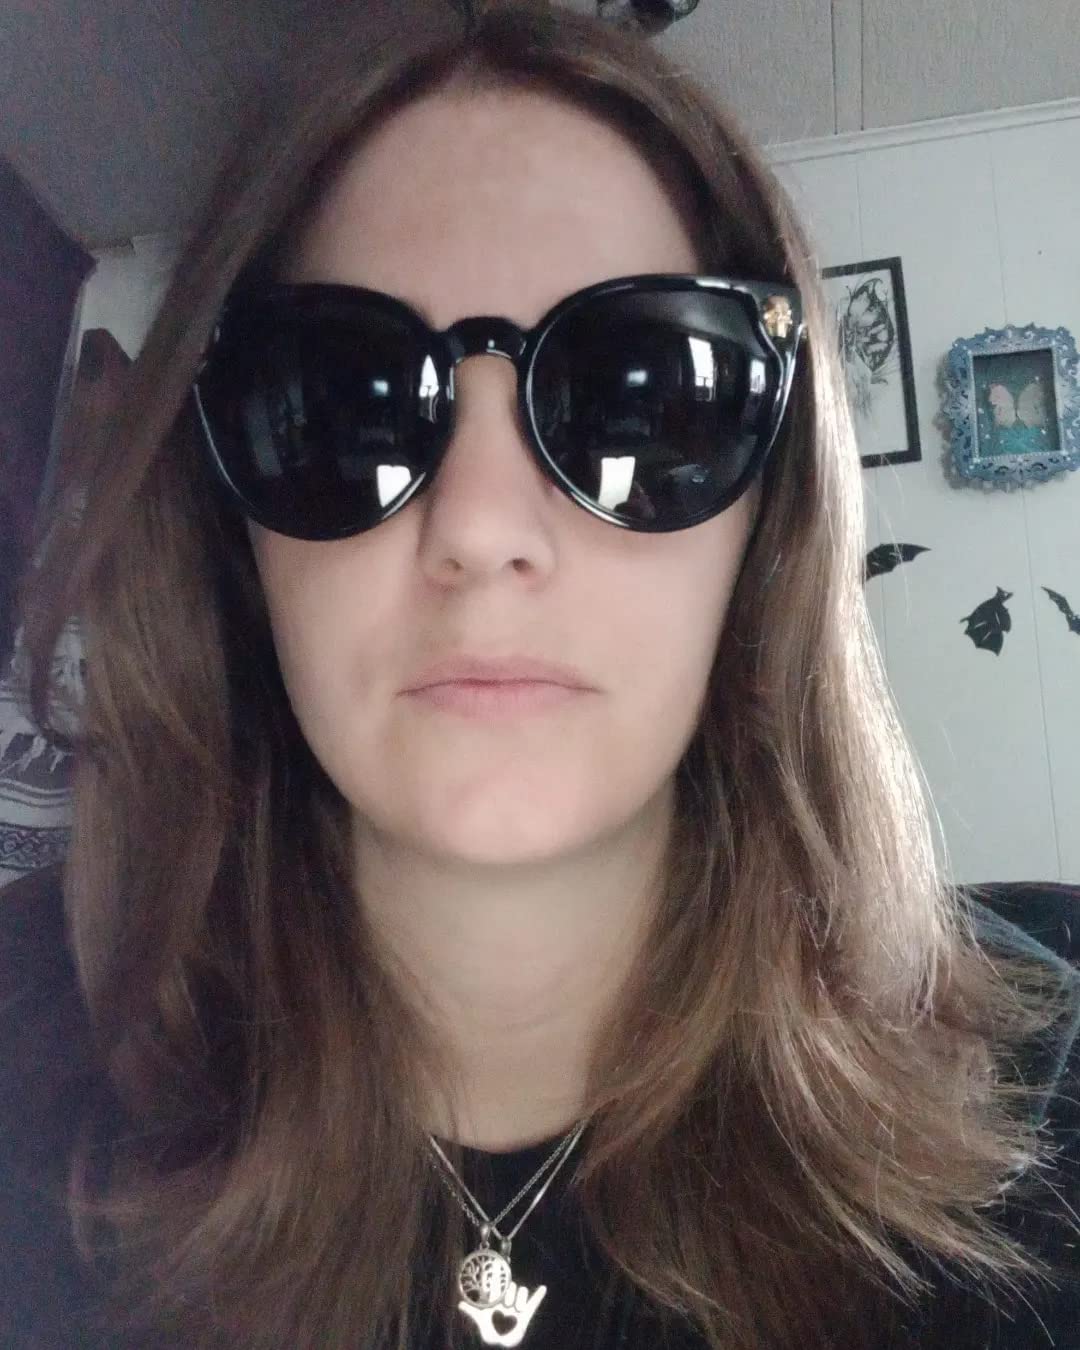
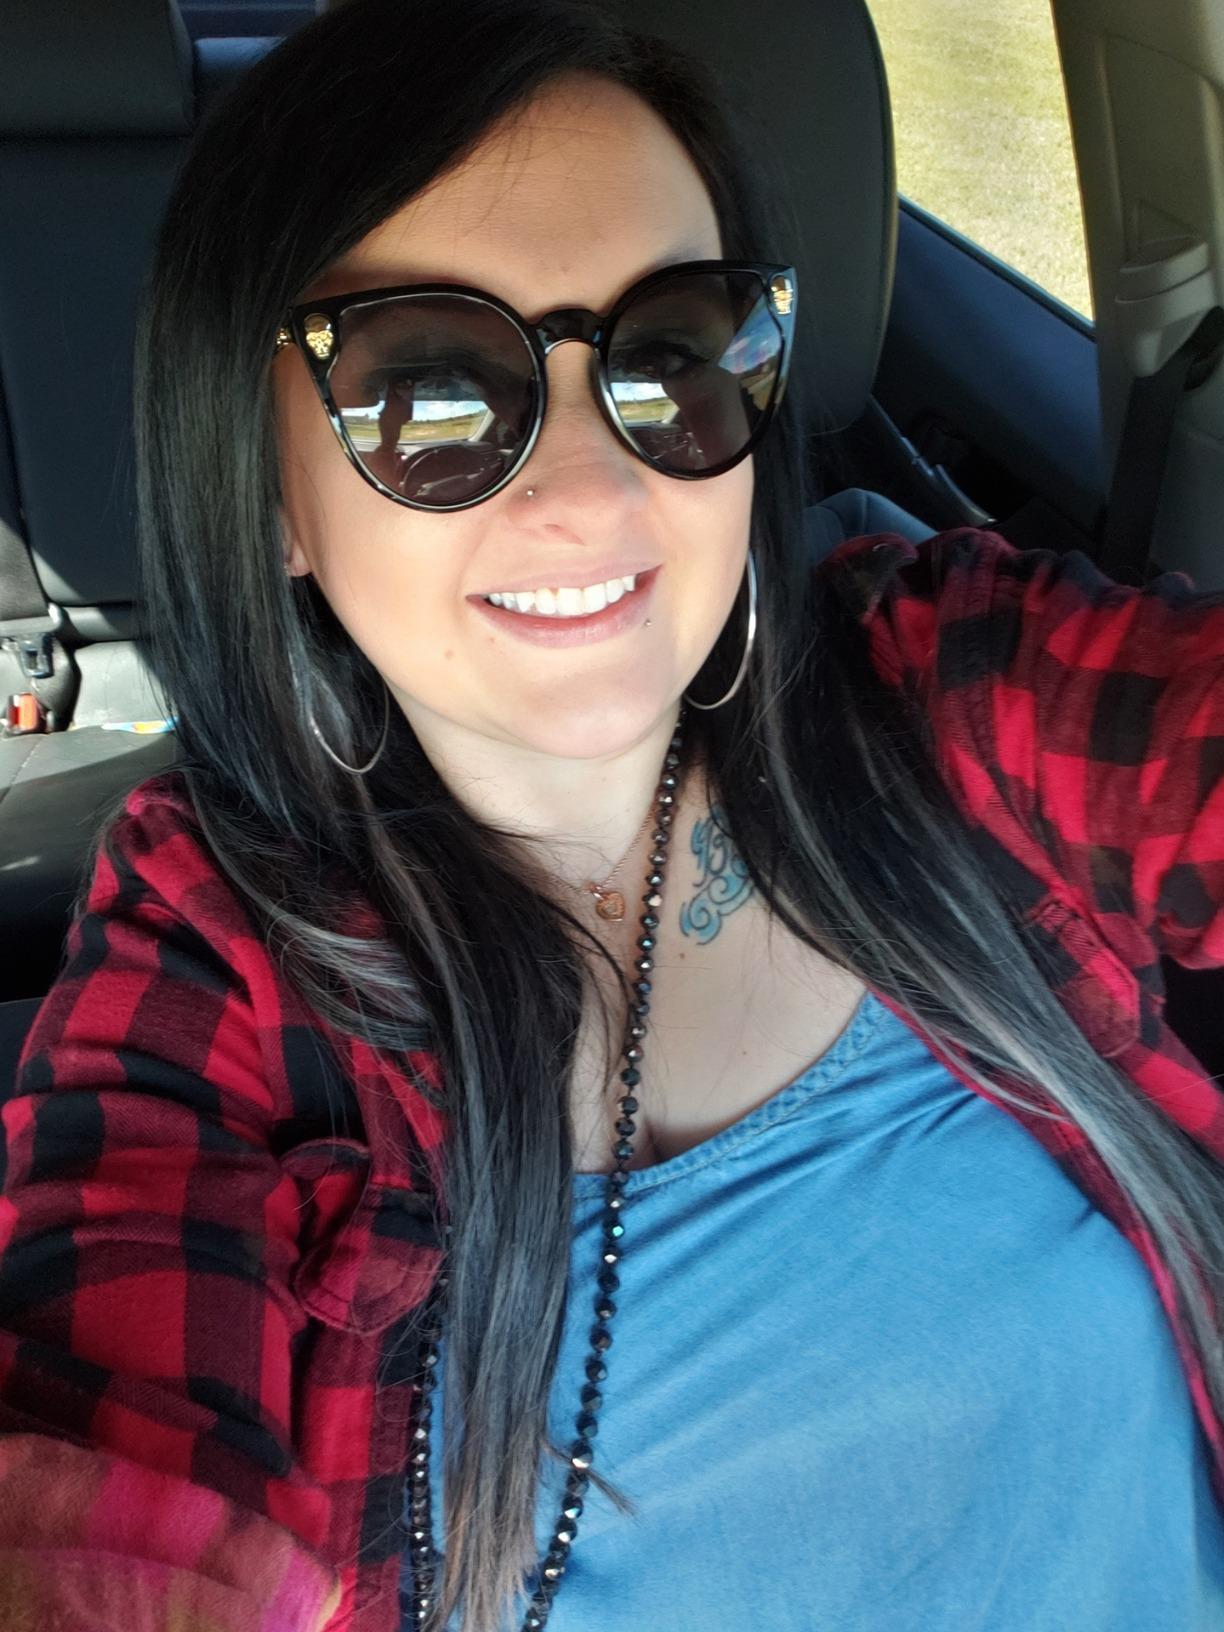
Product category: accessories_sunglasses
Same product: yes